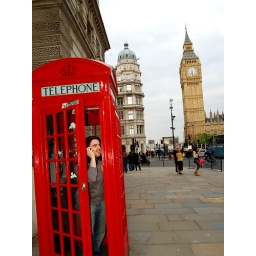
Me in a red telephone cabin - London